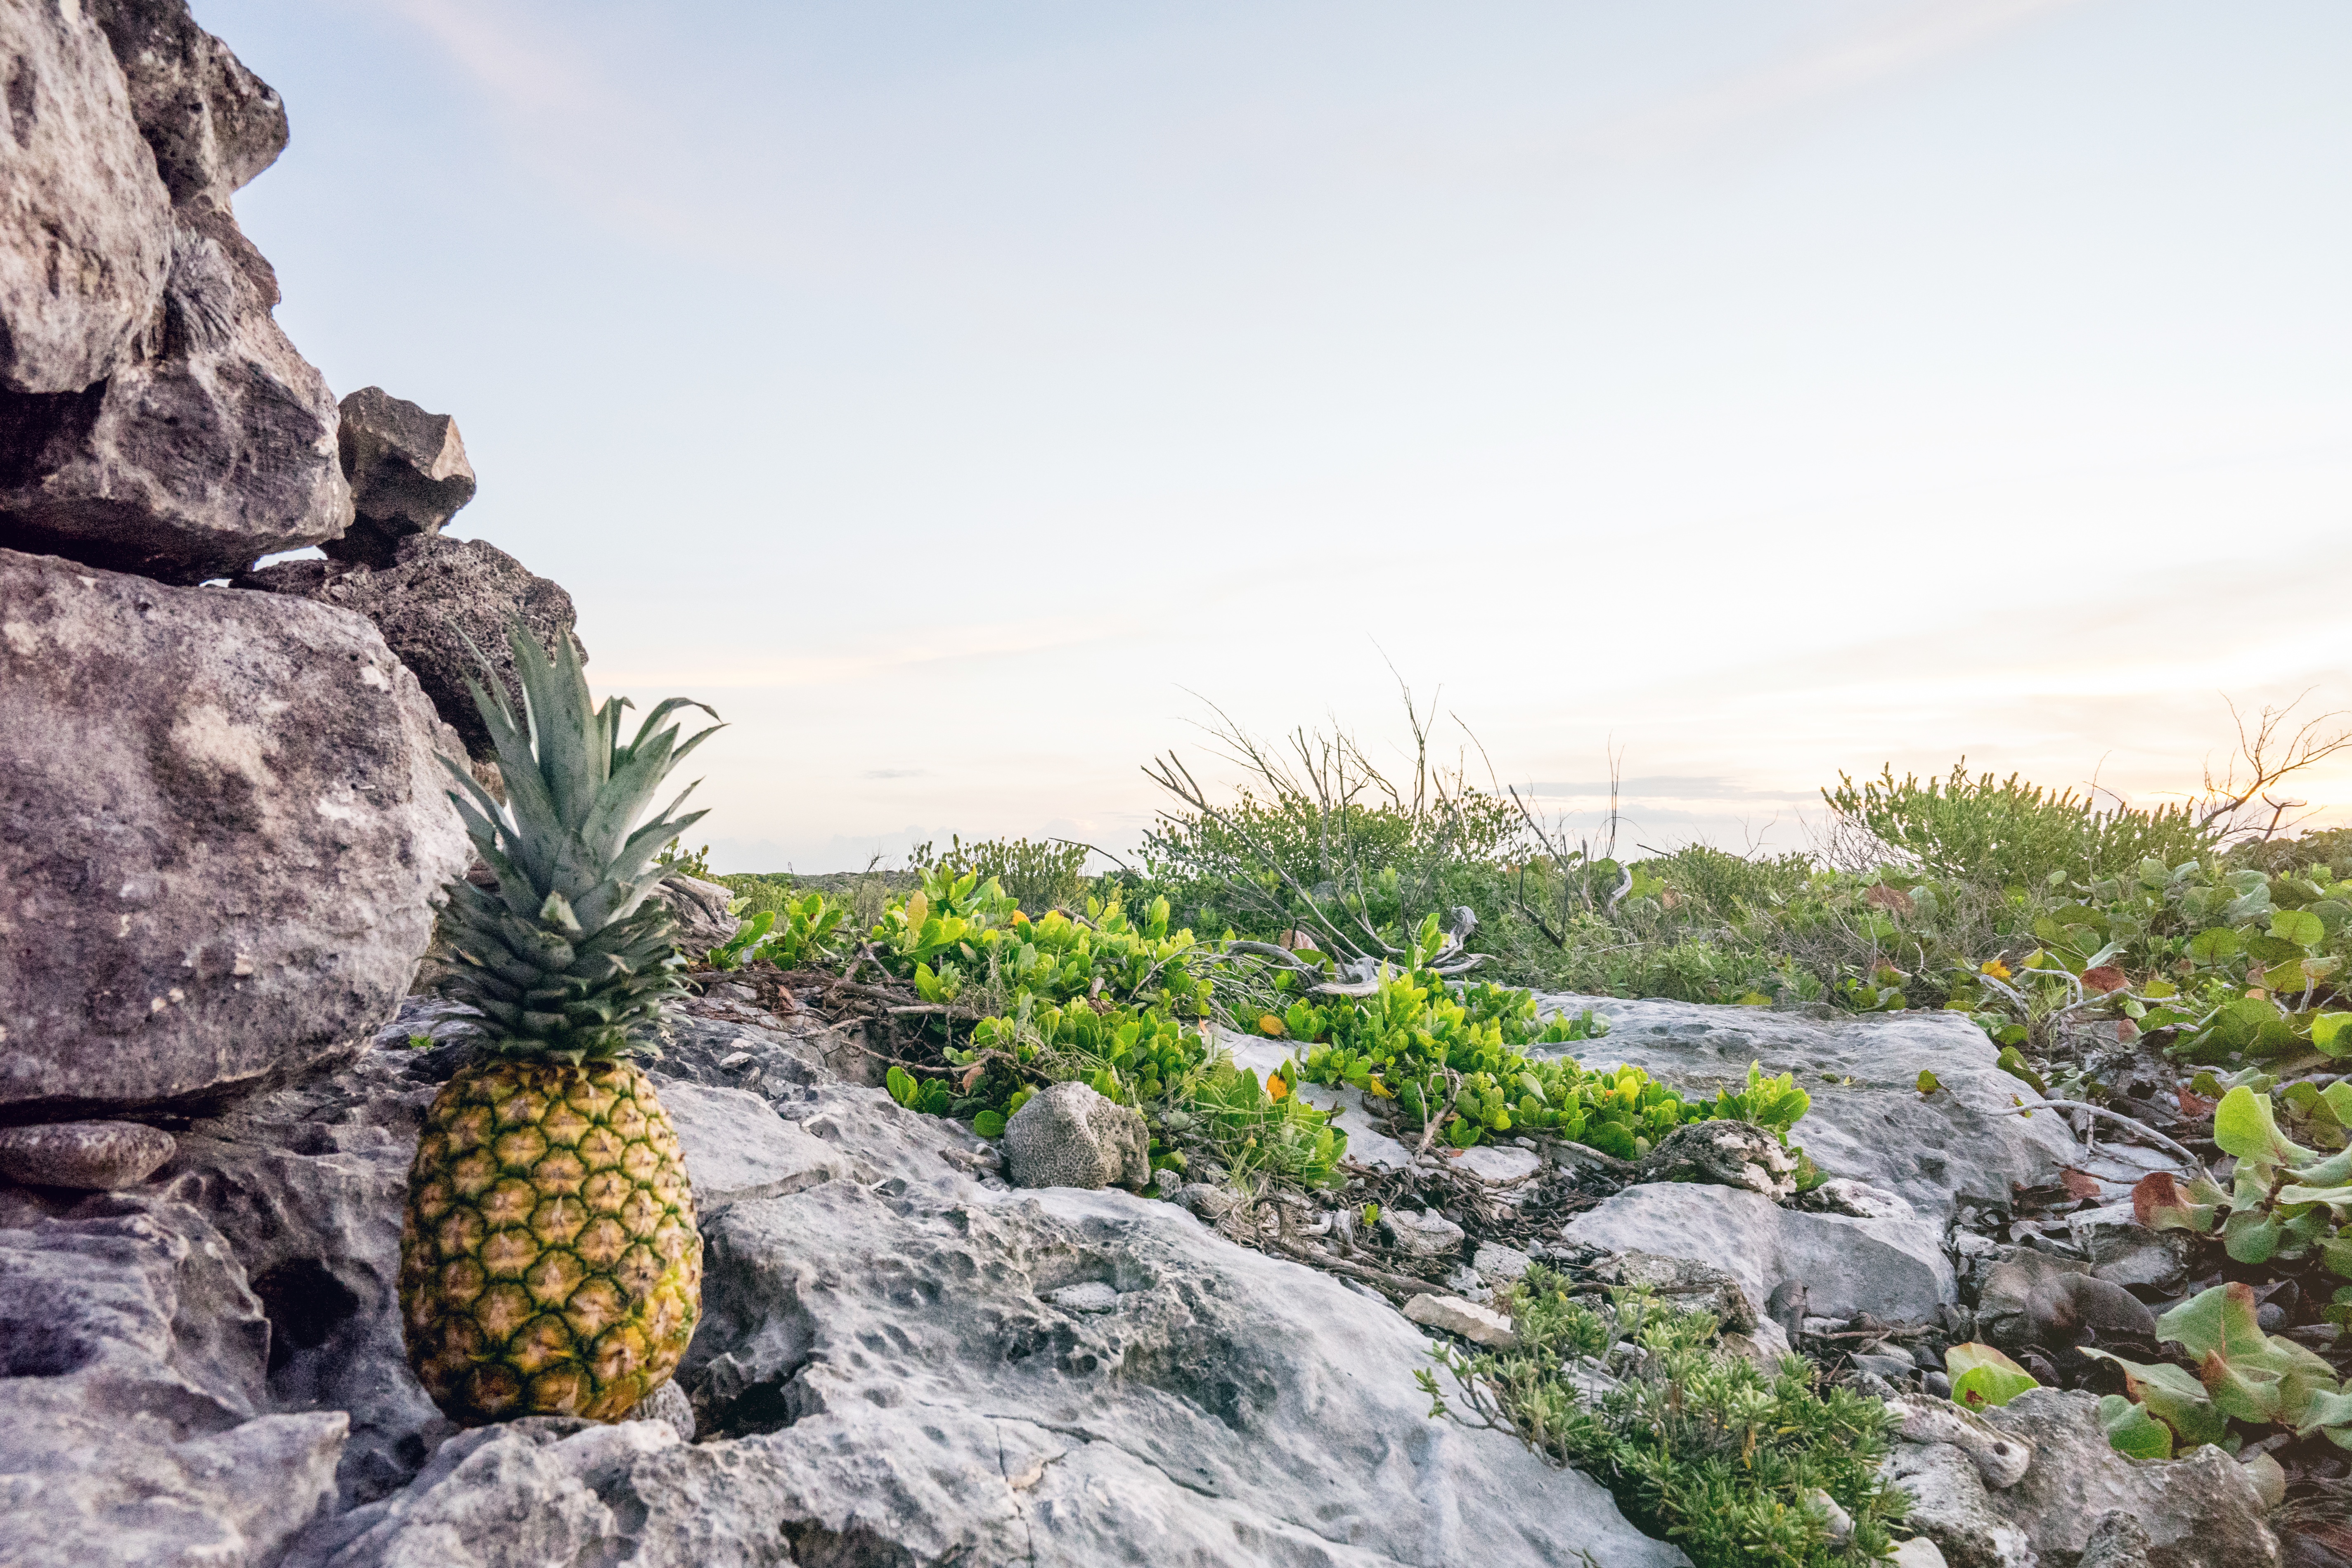
landscape, tree, rock, plant, fruit, flower, garden, flora, pineapple, arecales